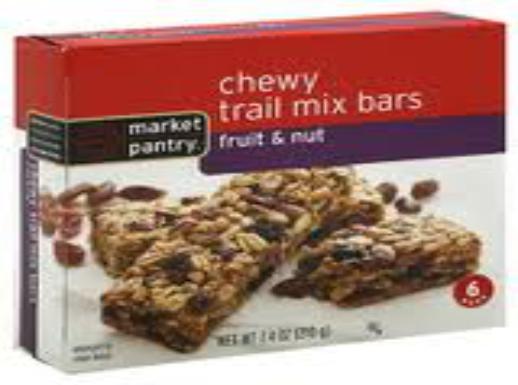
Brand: Market Pantry
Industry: Food